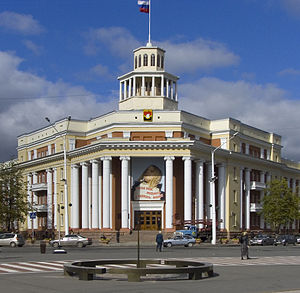
Kemerovo
Kemerovo er en by i Kemerovo oblast i den sydøstlige del af vestlige Sibirien i Den Russiske Føderation. Kemerovo er administrativt center i oblasten, og har 556.920 indbyggere.